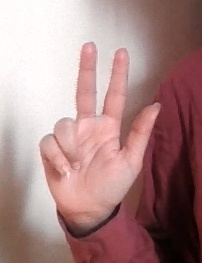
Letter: al